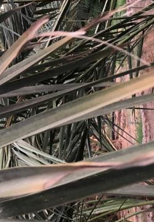
Label: Potassium Deficiency